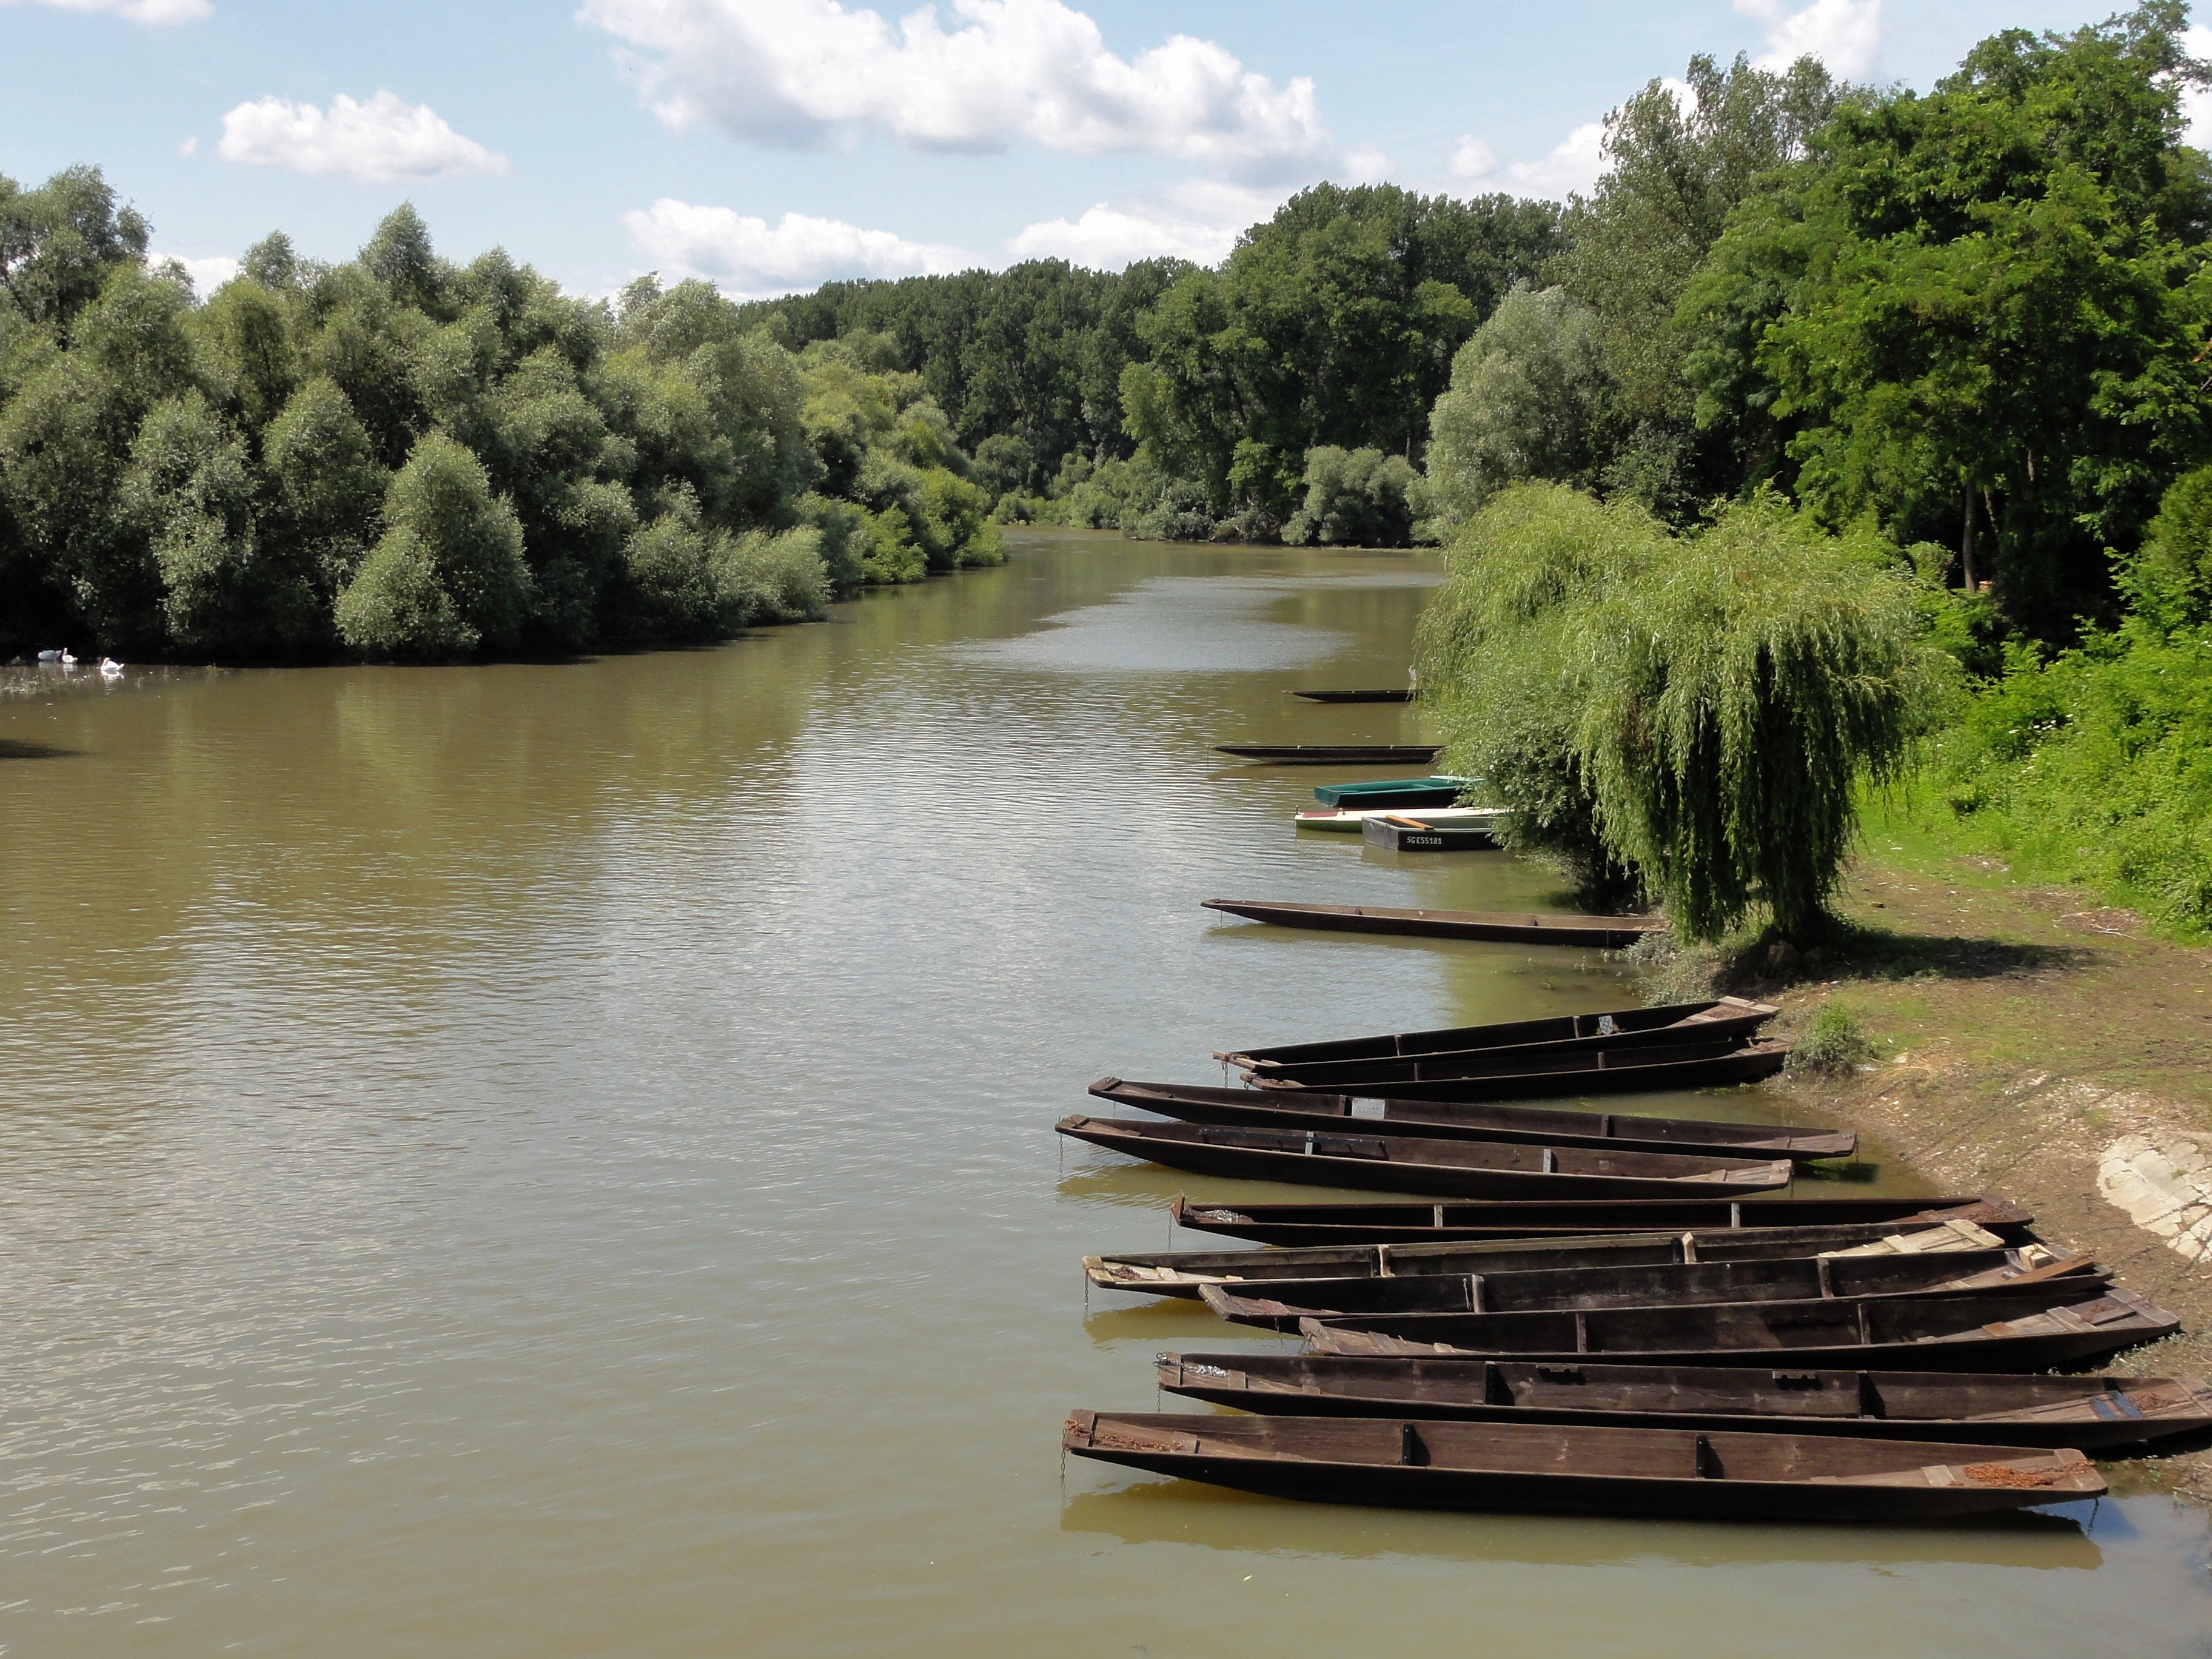
tree, water, nature, forest, sky, boat, lake, river, summer, pond, france, spring, reflection, vehicle, scenic, reservoir, waterway, trees, woods, outside, clouds, boating, boats, reflections, canoes, kayaks